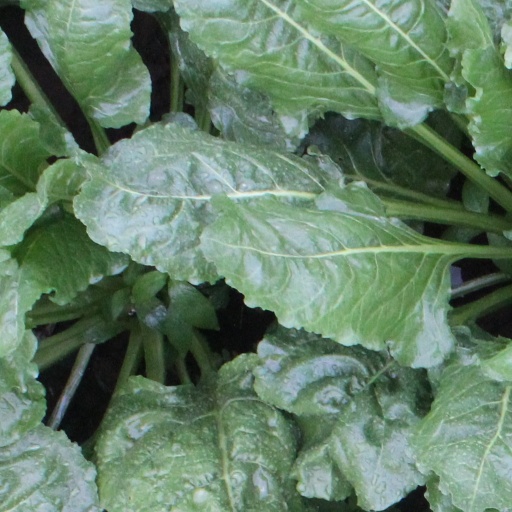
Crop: sugar beet